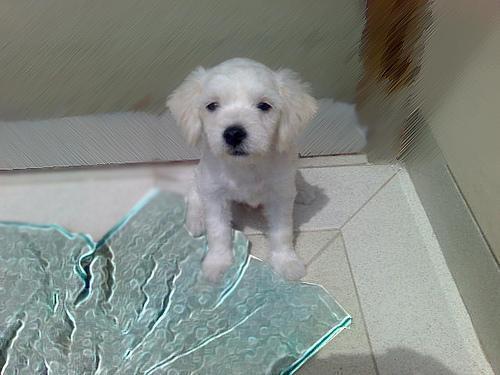
Maltese_dog